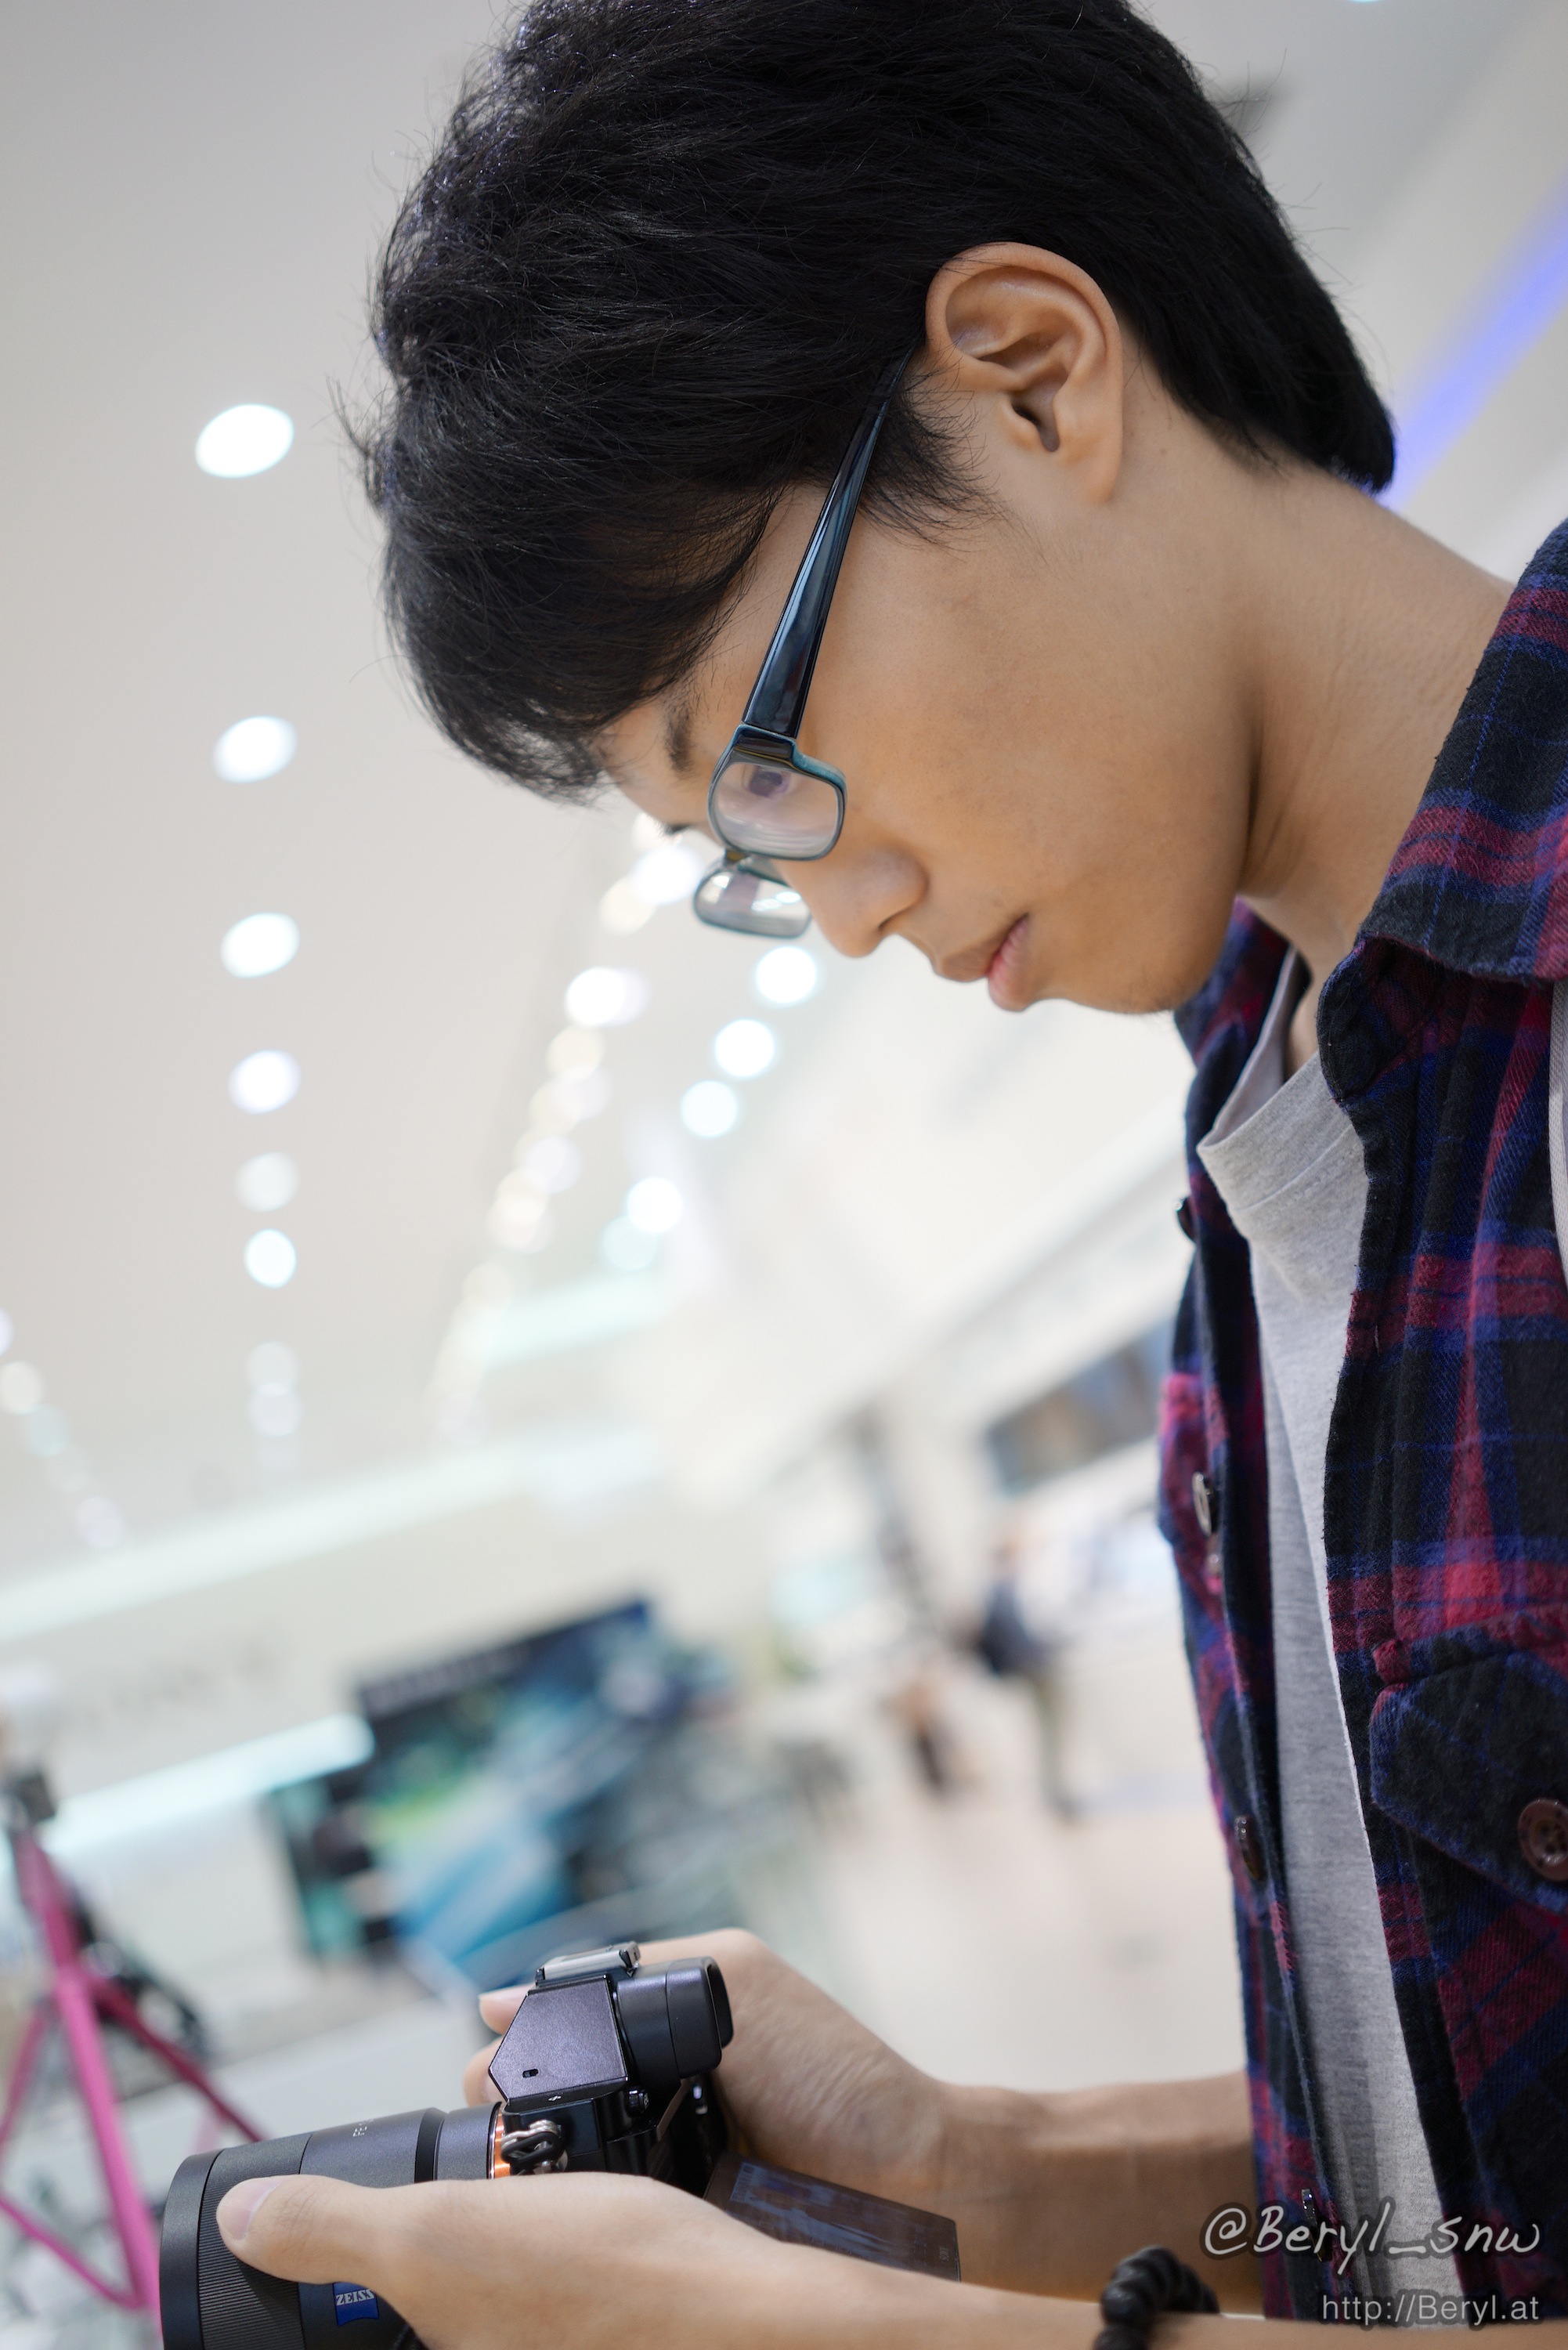
person, people, girl, woman, camera, photography, boy, leg, store, portrait, model, fashion, lady, hairstyle, 35mm, singing, t, beauty, sony, f28, sonnar, zeiss, fullframe, mirrorless, taikoohui, za, 36mp, a7r, interaction, abdomen, photo shoot